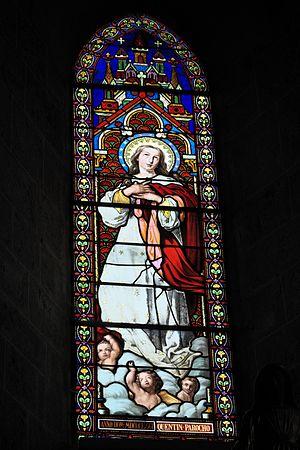
église catholique paroissiale Notre-Dame-de-l'Assomption, Boigneville, Essonne, Île-de-France (France). Vitrail du chœur signé ""LORIN"" (en bas à droite, caché), 1870, représentant l'Assomption de Marie."
Boigneville est une commune française située à cinquante-huit kilomètres au sud-est de Paris dans le département de l'Essonne en région Île-de-France.